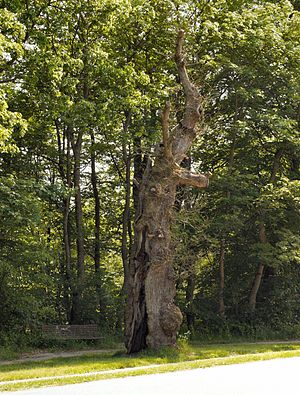
Den gamle hule eg ved Århusbakken
Den gamle hule eg ved Århusbakken.
Den hule eg ved Århusbakken i Silkeborg
Den gamle hule eg ved Århusbakken, også kaldet Albert Dams eg, var et egetræ, der stod i rabatten mellem cykelsti og gangsti på Århusvej i Silkeborg. Det blev fældet i 2011 og ved fældningen var det ikke muligt at fastslå træets alder, fordi der kun var en tynd skal tilbage af træet, og man derfor ikke kunne tælle årringene.